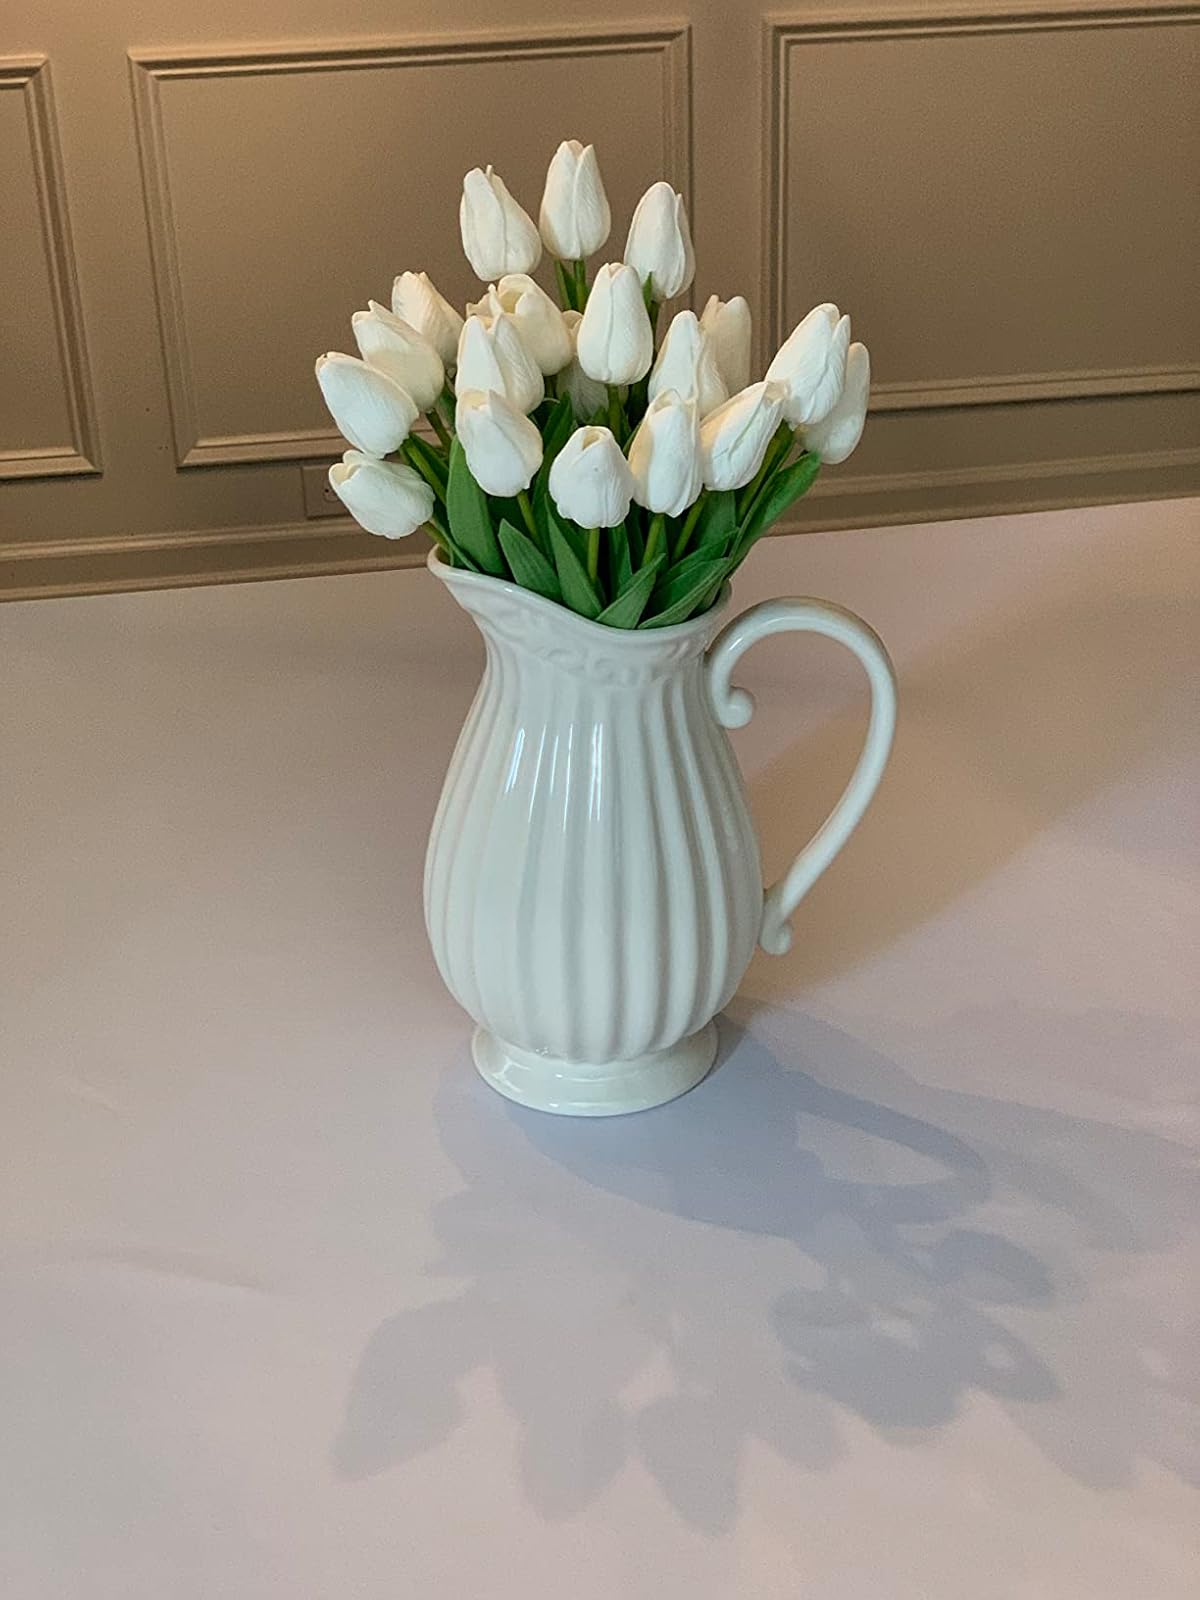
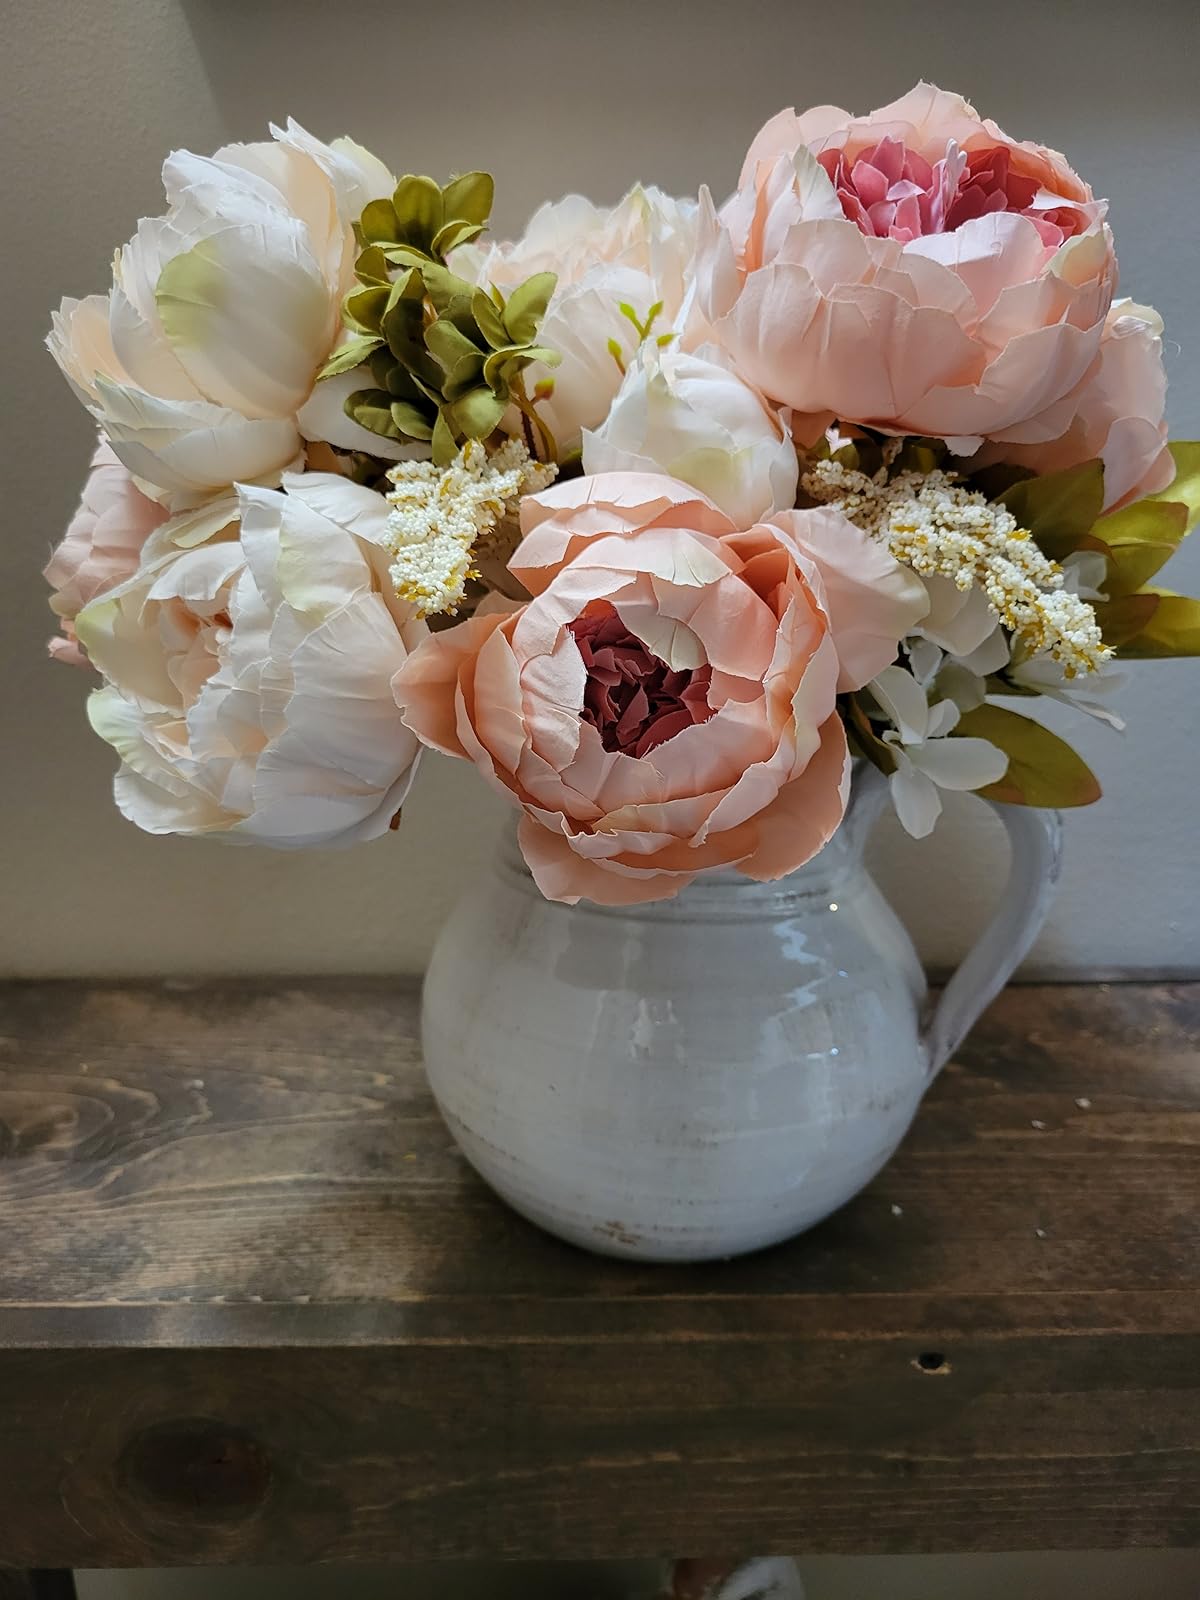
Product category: vase
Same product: no